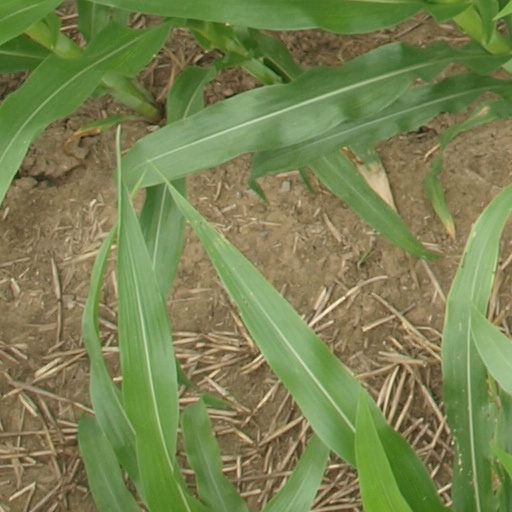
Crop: maize; corn